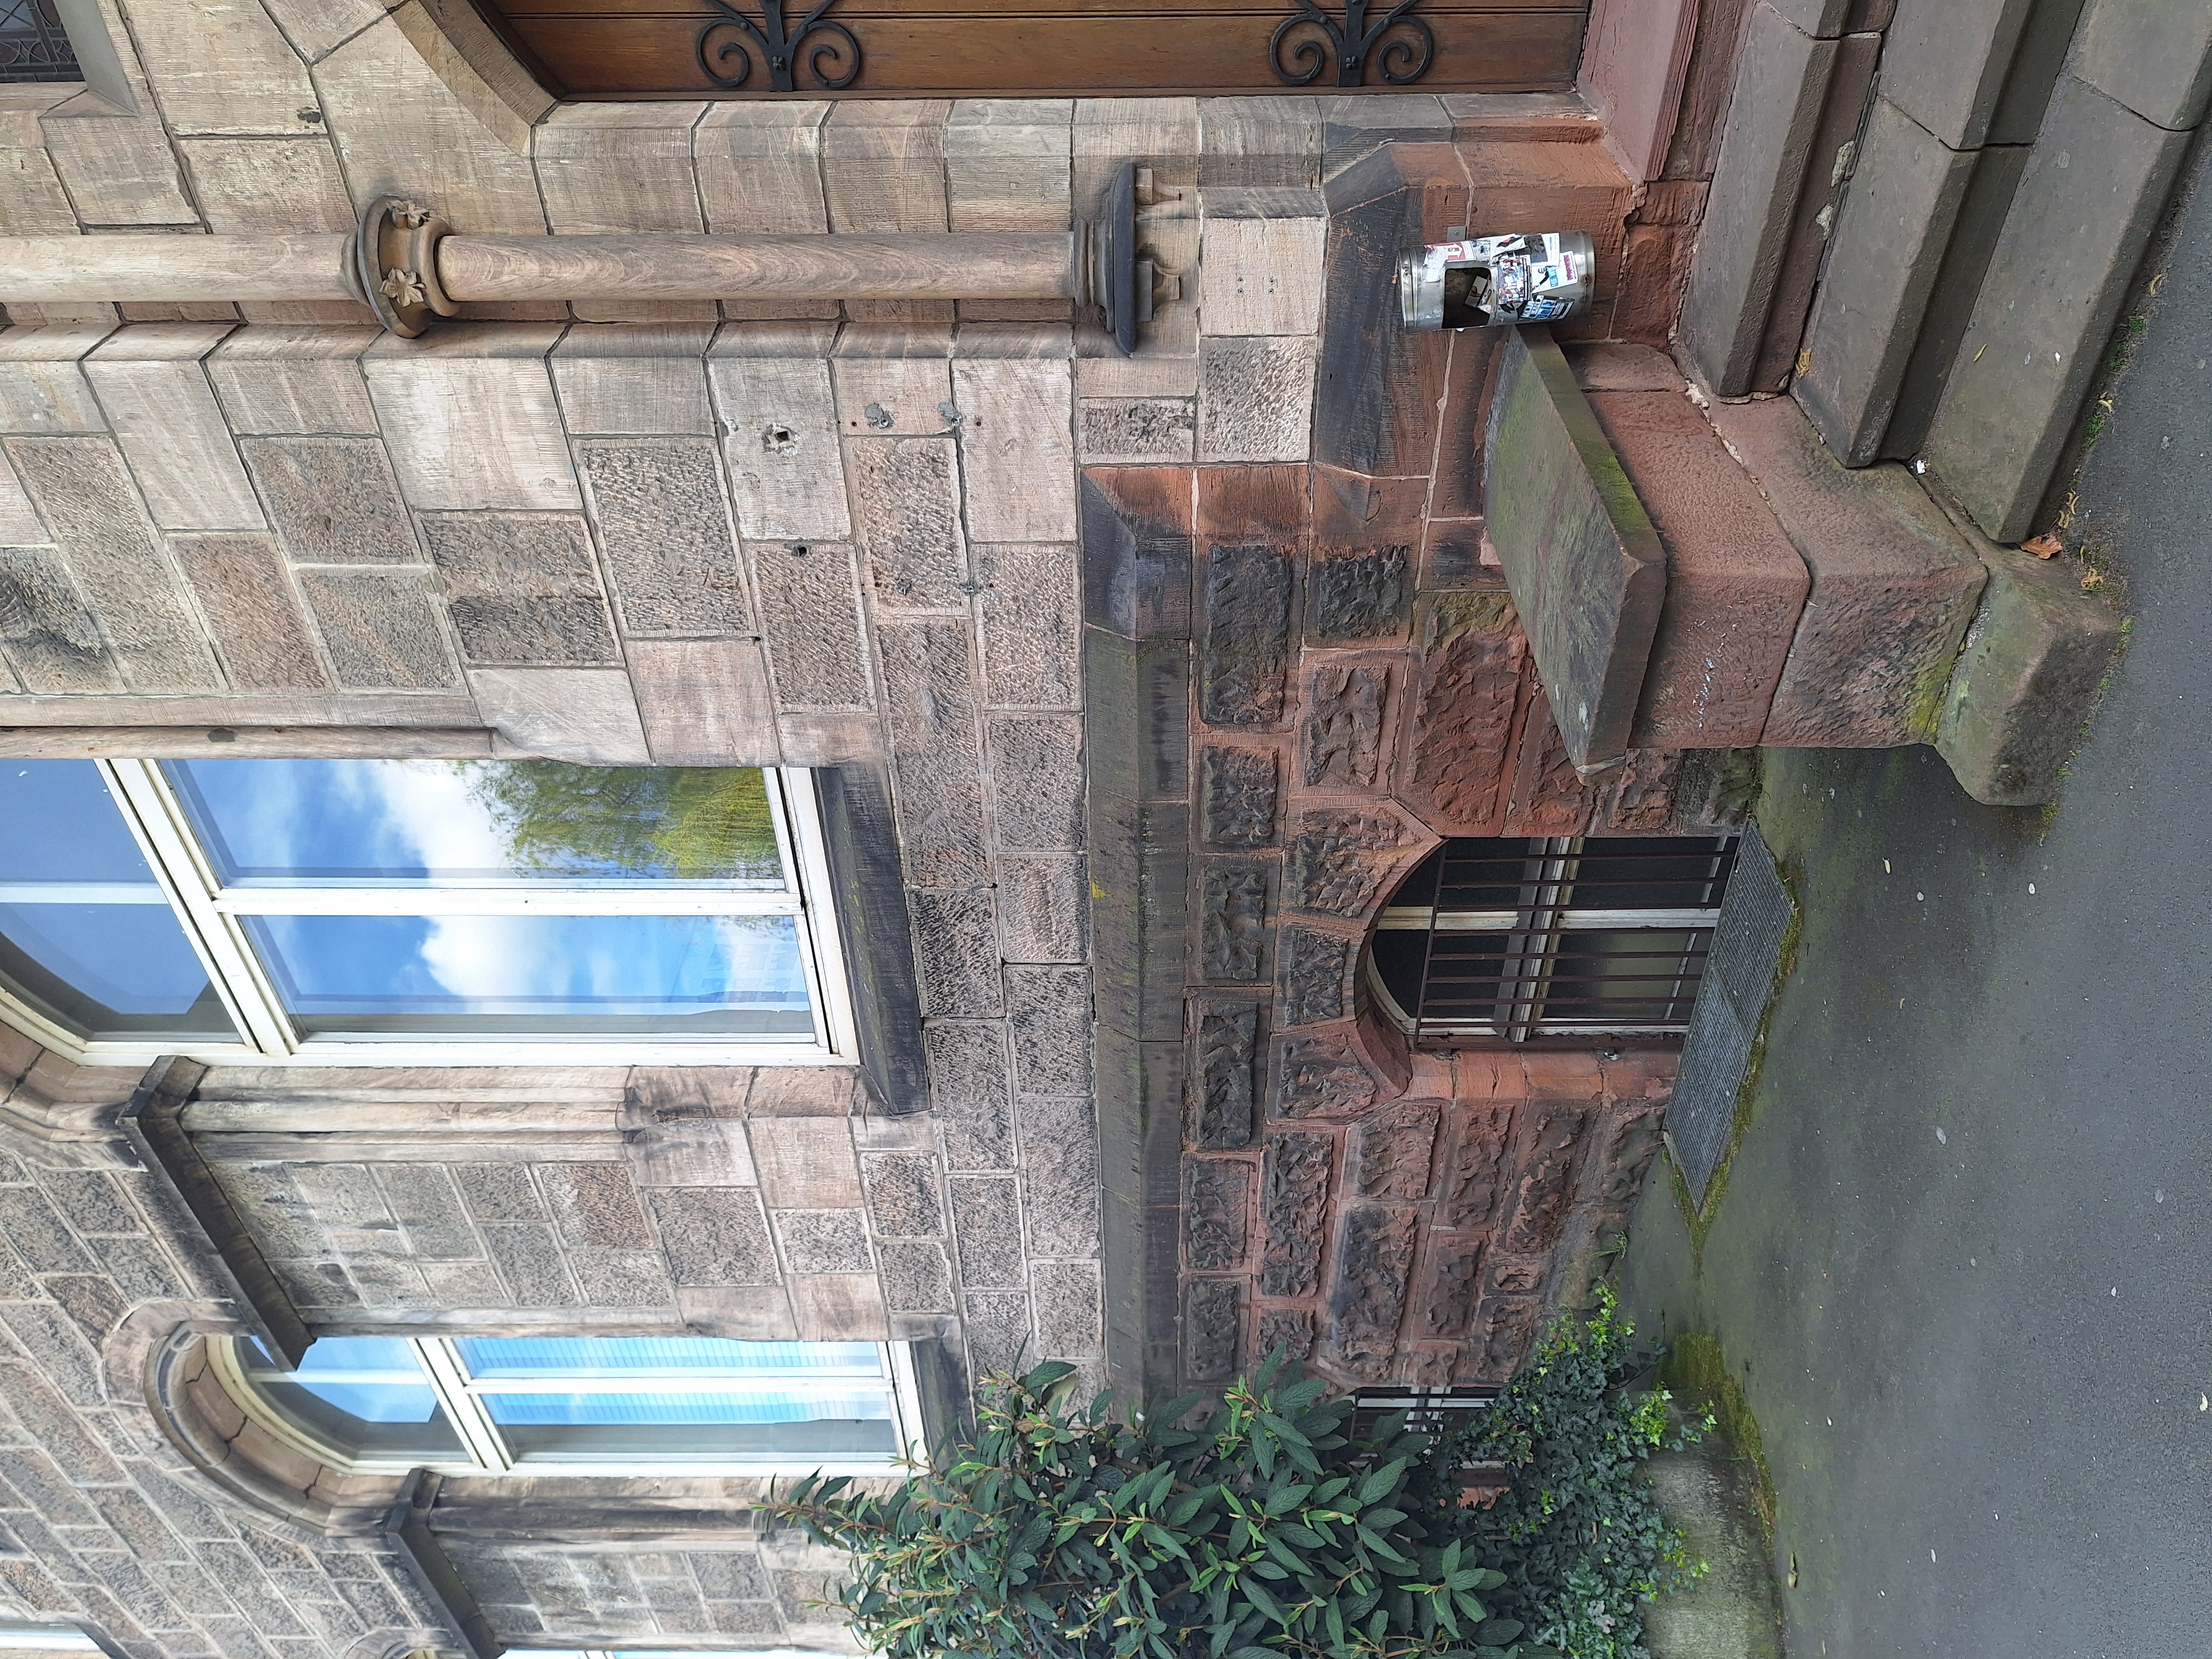
Building: Deutschhausstraße 1